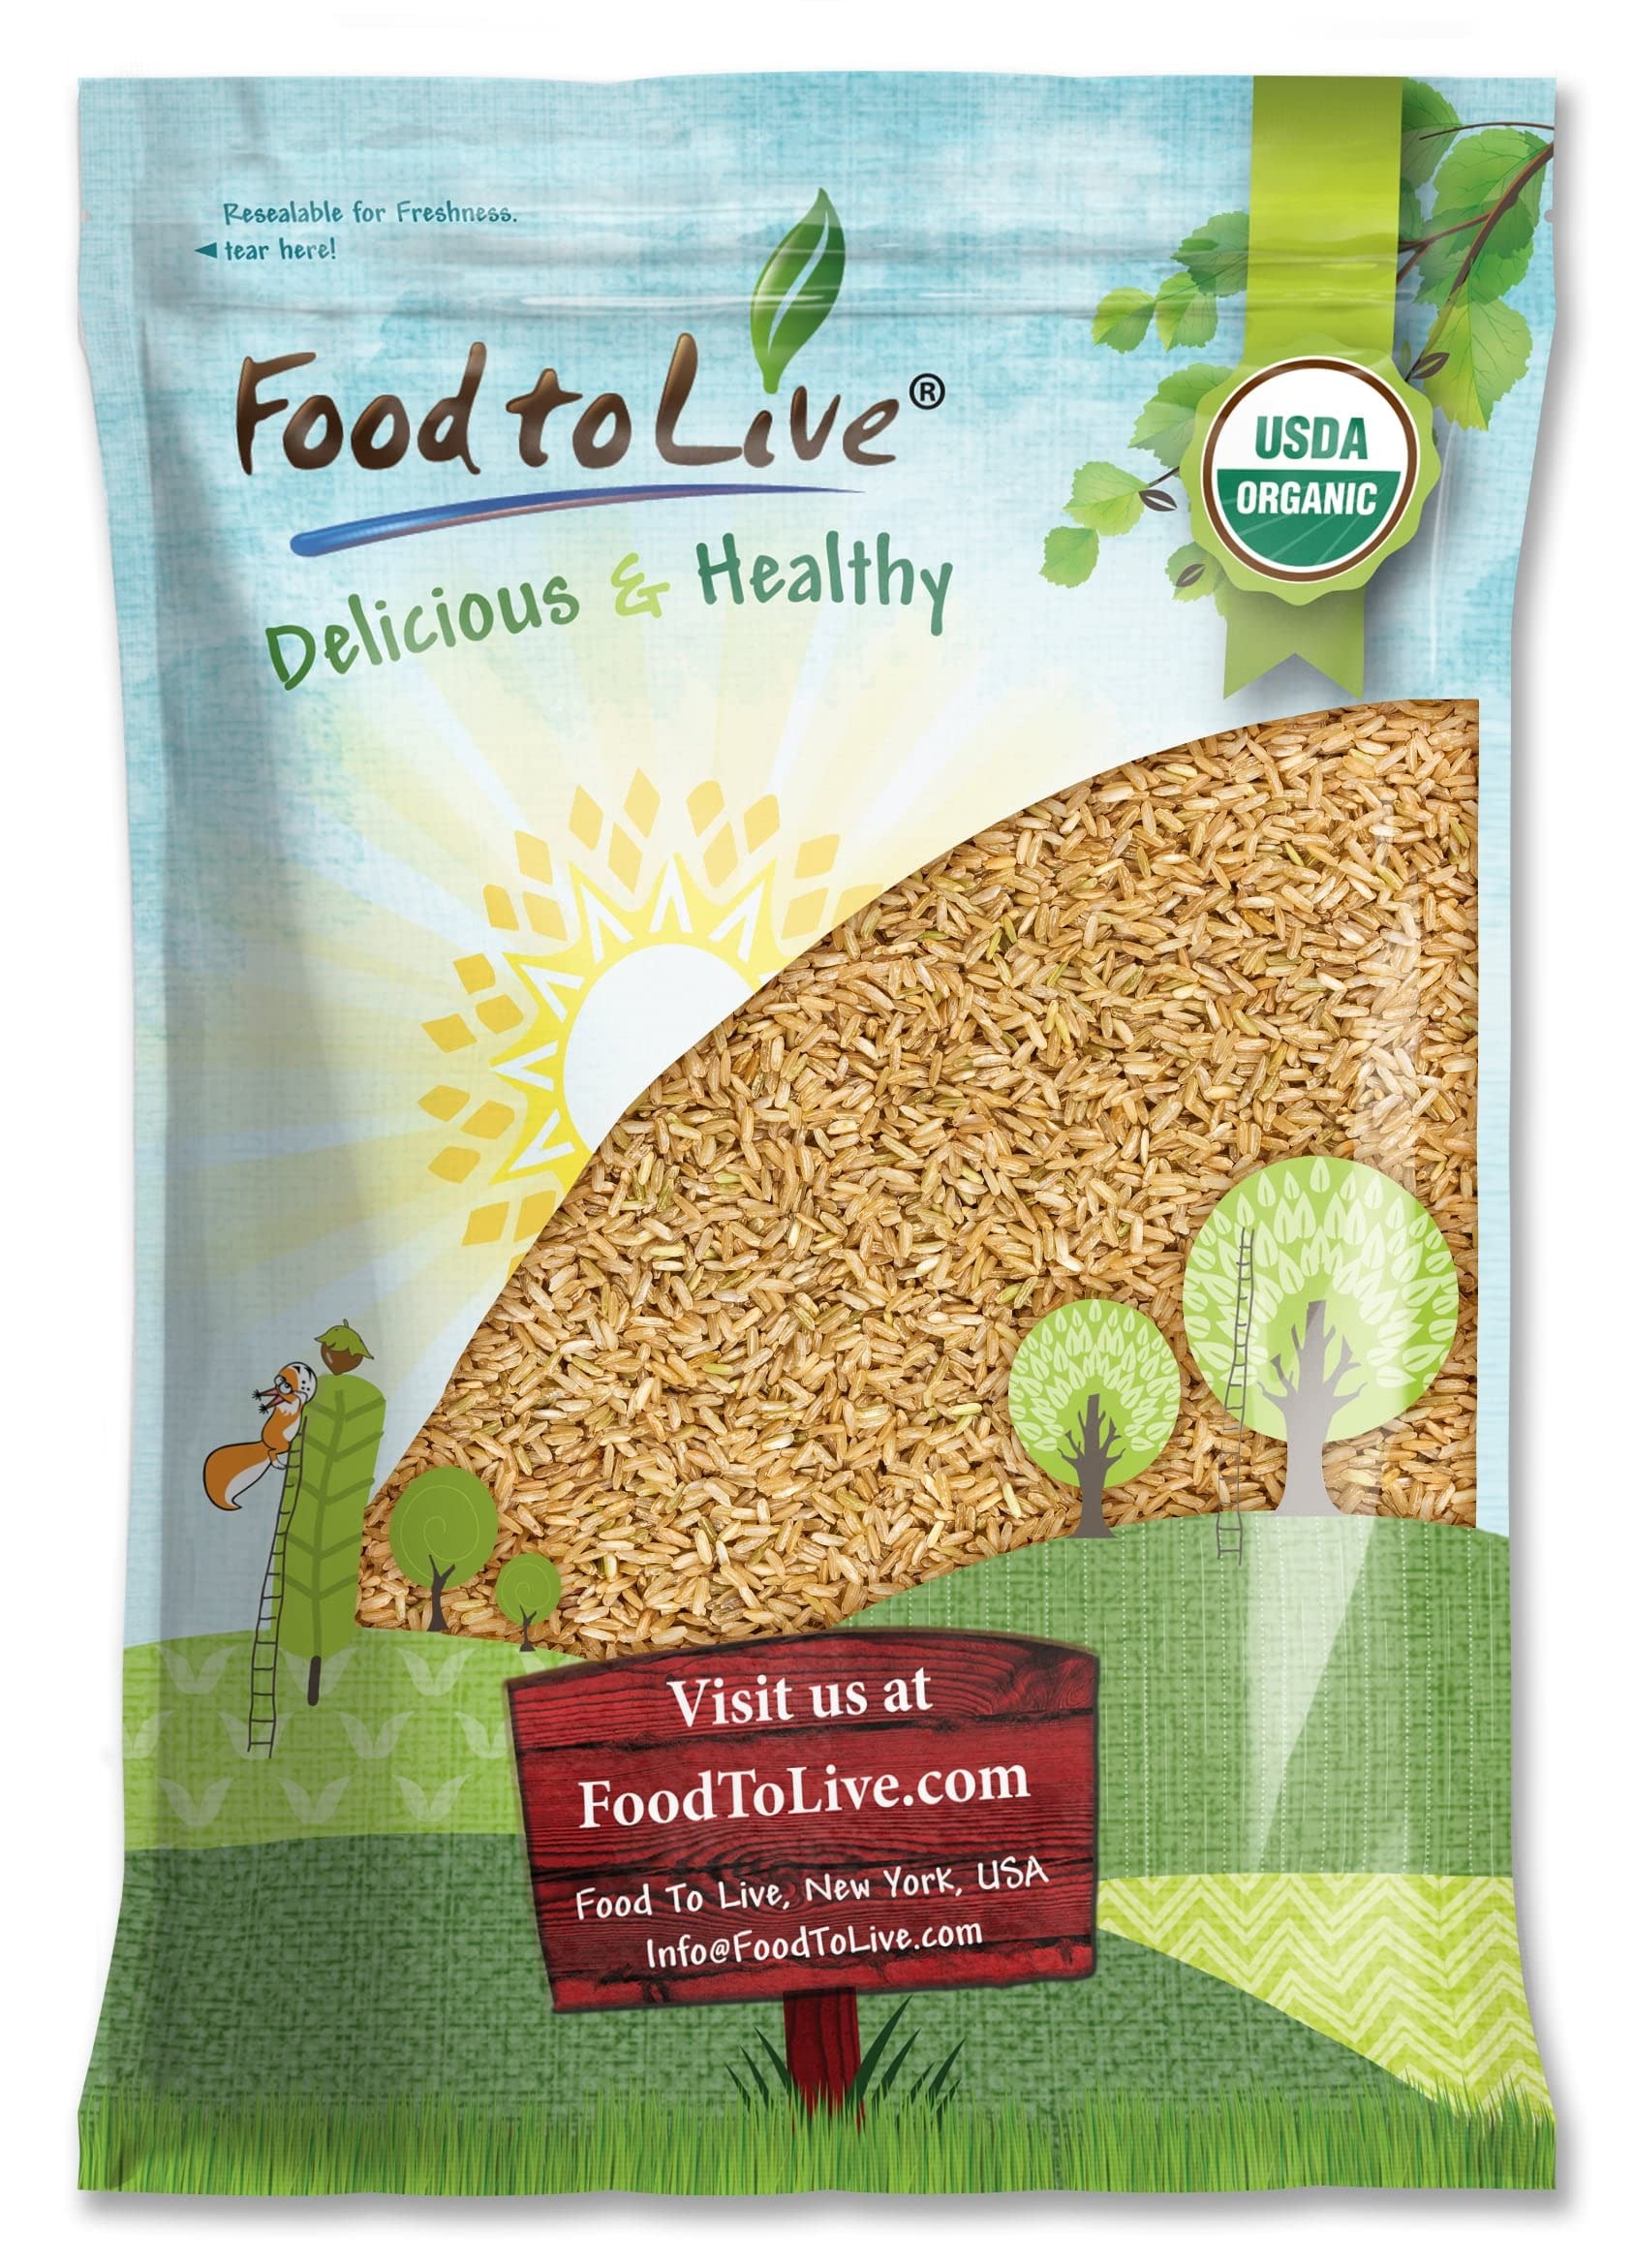
Item Name: Organic Brown Basmati Rice, 10 Pounds – Non-GMO, Whole Grain, Long-Grain Rice Variety, Fragrant, Kosher, Vegan, Bulk. Less Starch Content. High in Dietary Fiber. Great for Making Stir-Fries, Curries
Value: 160.0
Unit: Fl Oz

Price: 44.99